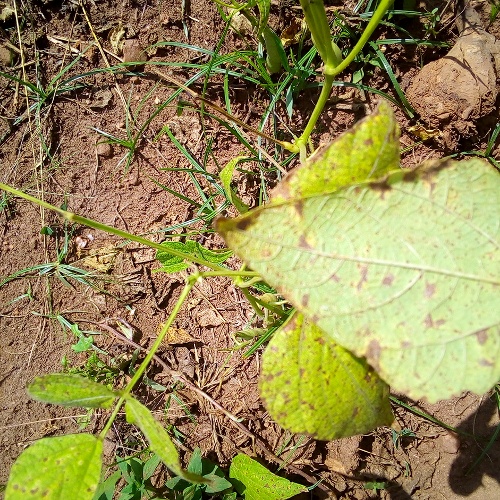
Leaf condition: angular_leaf_spot